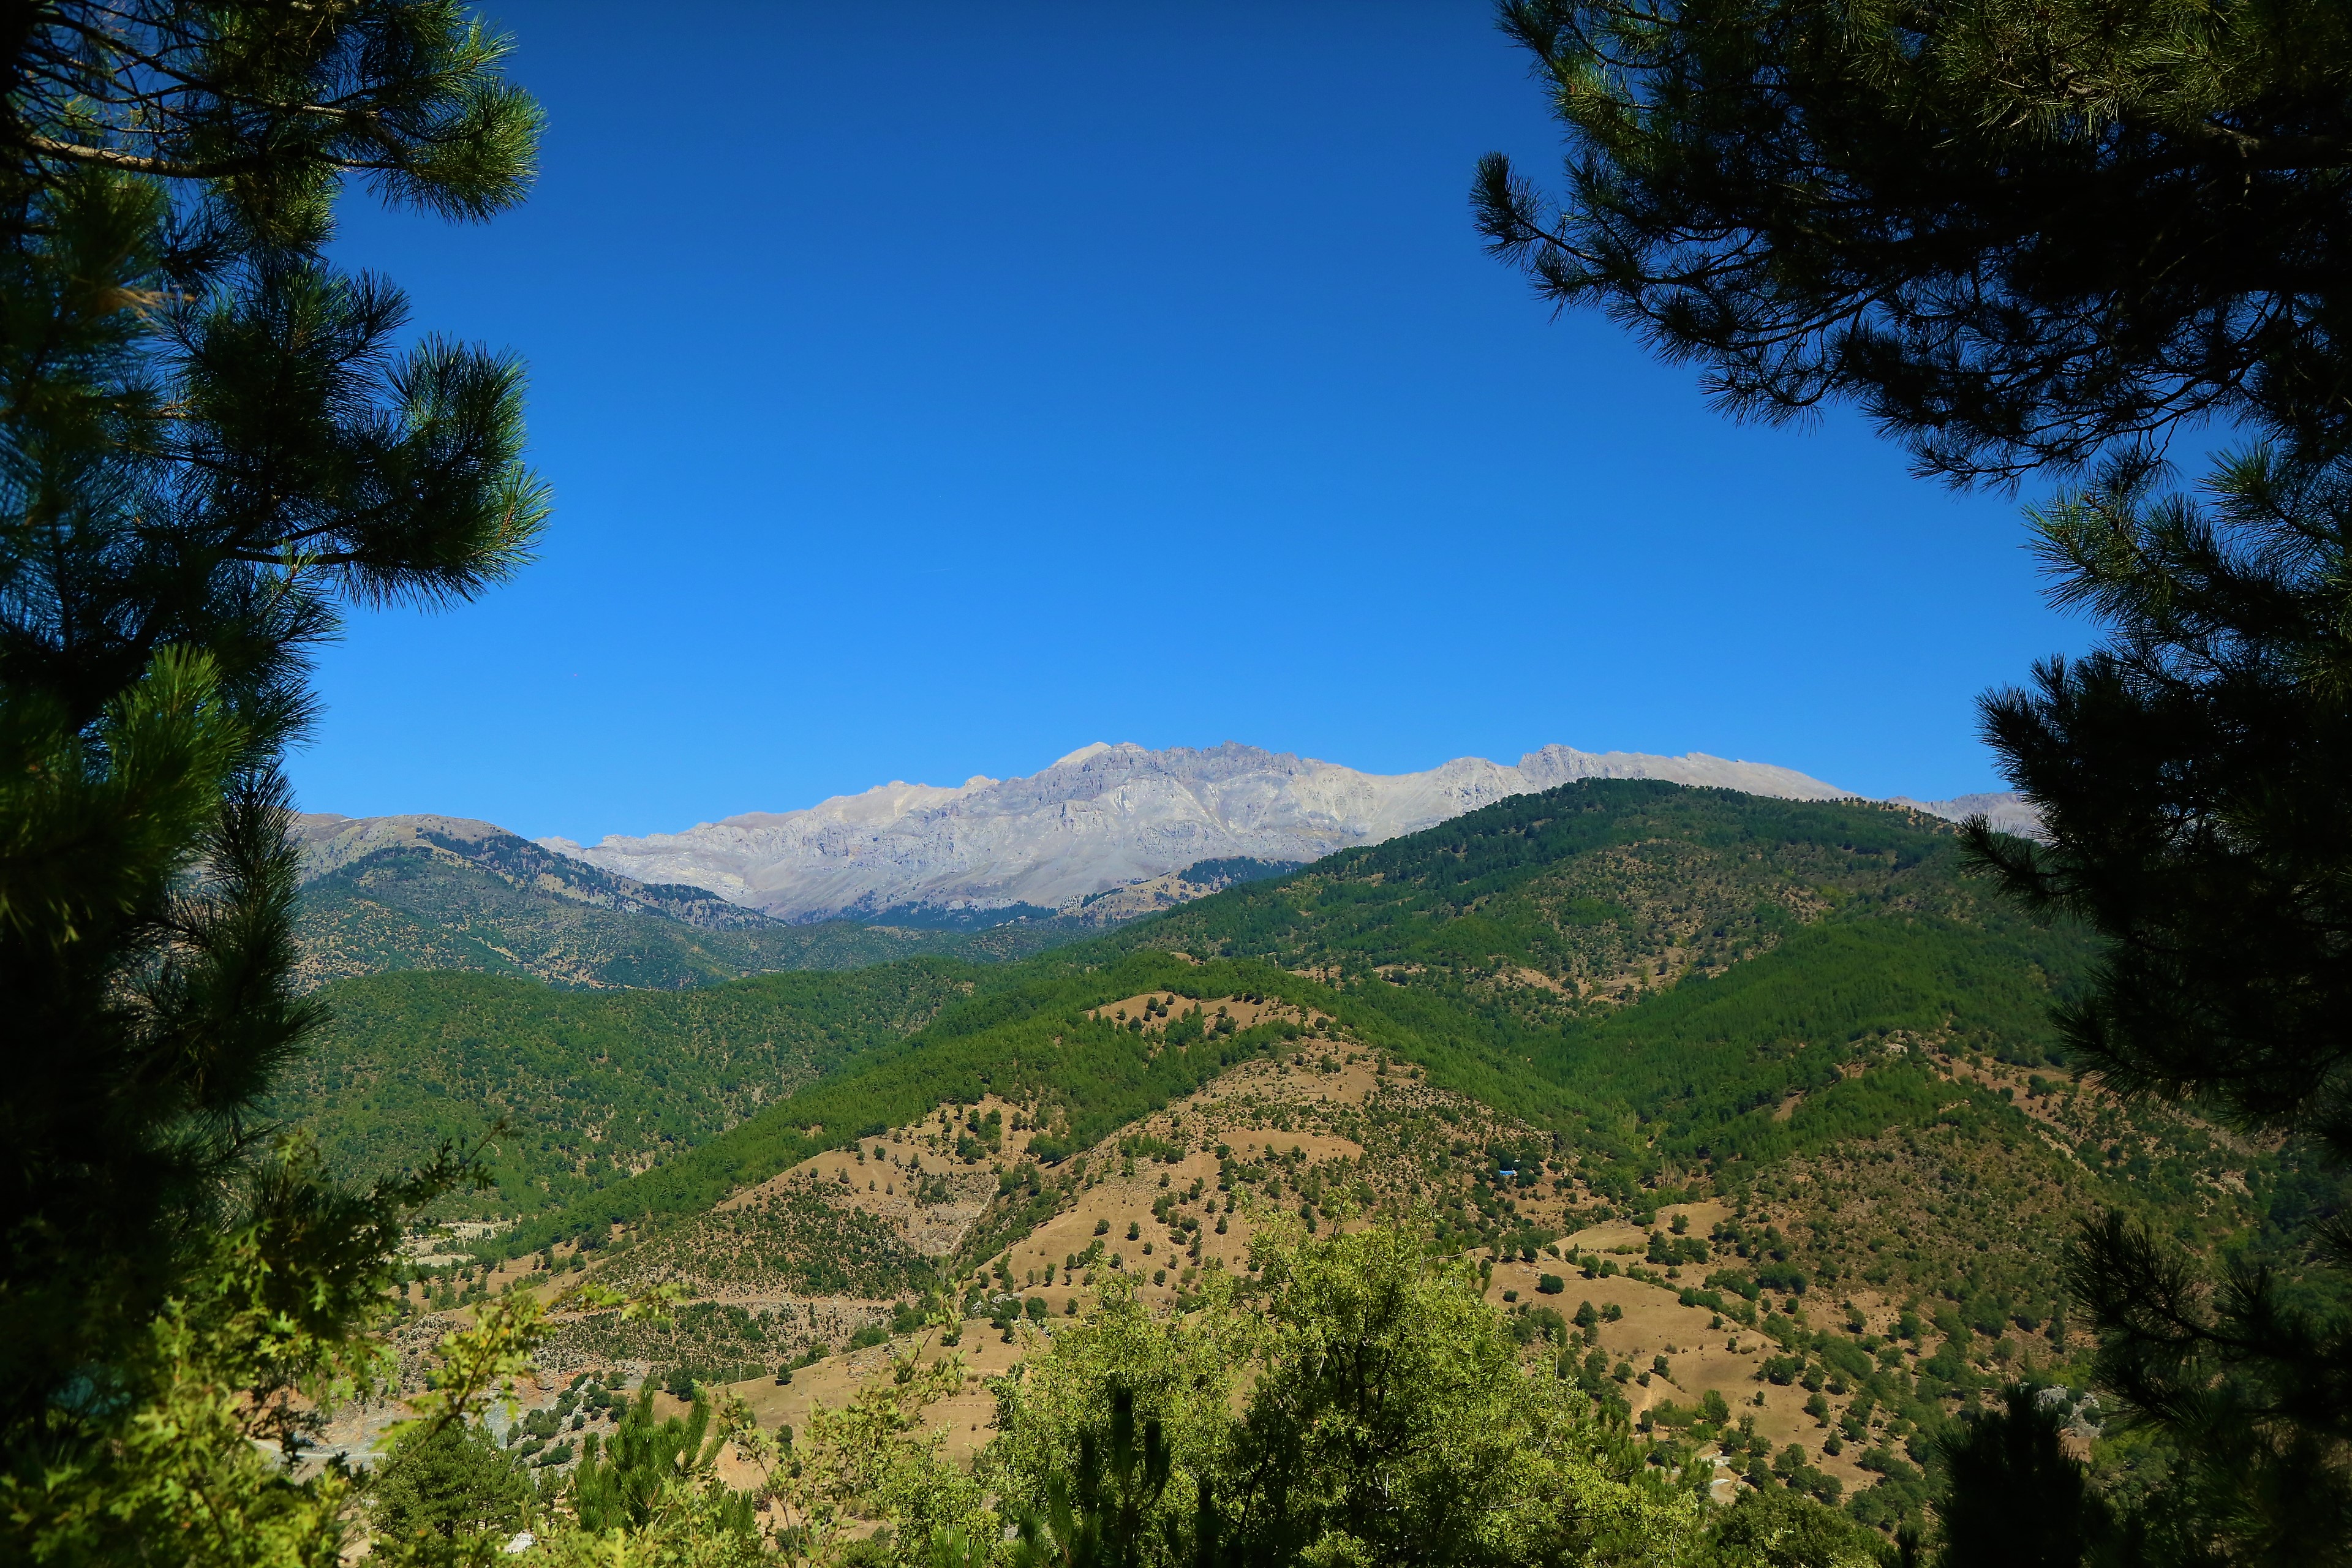
mountains, nature, green, forest, high, tree, plant, rural, leaf, mountainous landforms, mountain, vegetation, sky, hill station, wilderness, mountain range, ridge, hill, highland, natural landscape, natural environment, nature reserve, biome, tropical and subtropical coniferous forests, plant community, mount scenery, cloud, chaparral, alps, national park, valley, valdivian temperate rain forest, jungle, landscape, shrubland, temperate broadleaf and mixed forest, massif, trail, fell, terrain, rainforest, road, vacation, summit, plateau, tourism, temperate coniferous forest, grassland